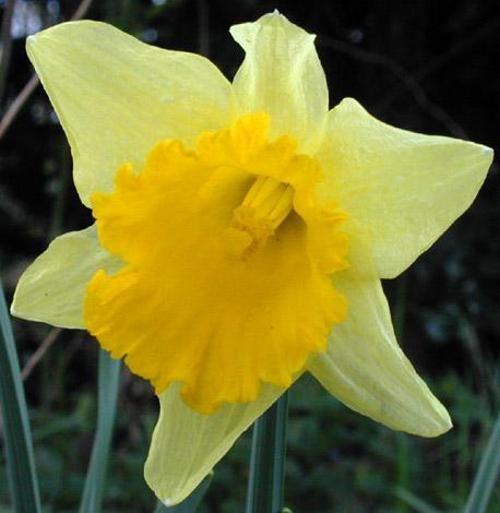
Flower: Daffodil